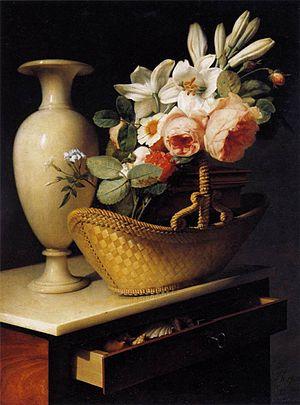
Lyon, du Premier au Second Empire, évolue considérablement. Vivant un « âge d'or » économique grâce à la soie, la cité connait une puissante expansion urbaine et commence son industrialisation. Sa population, souvent aux avant-gardes des combats républicains et anticléricaux, se soulève à plusieurs reprises.
L’histoire des arts à Lyon est l'étude de l'ensemble des arts pratiqués dans la ville de Lyon depuis son origine jusqu'à nos jours. Cet article traite ainsi des beaux-arts et de la musique, mais pas de ce qui touche à l'architecture, traité dans l'article Histoire urbaine de Lyon.